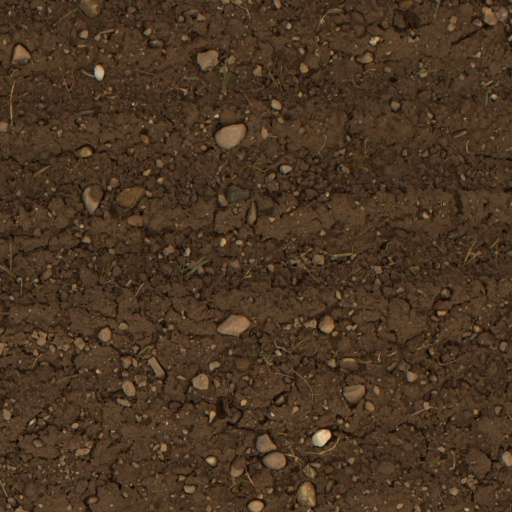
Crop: wheat